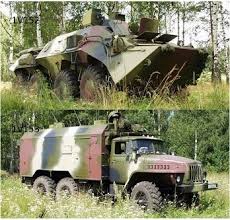
Label: BTR-60